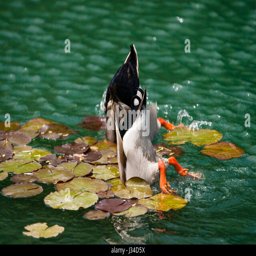
ducks feeding in a pond with their heads underwater